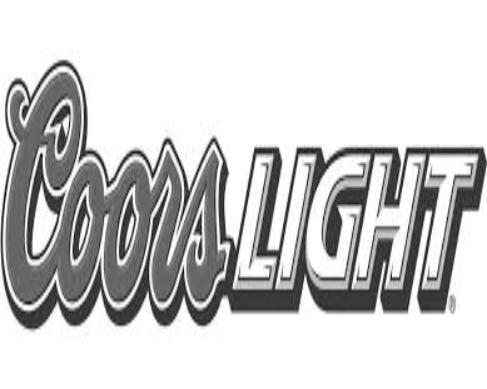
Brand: Coors
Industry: Food